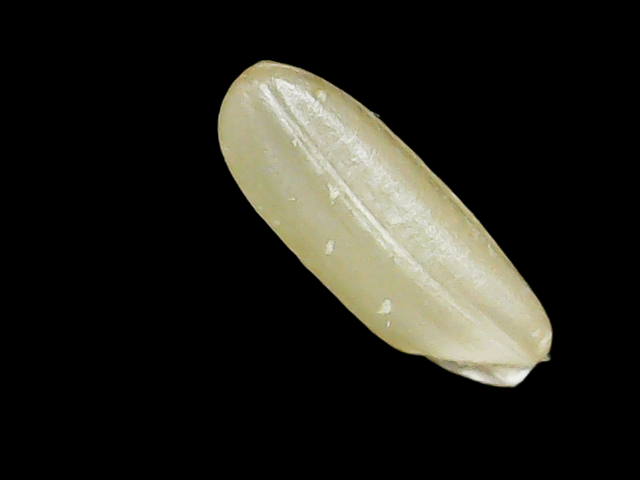
Rice variety: Binadhan23